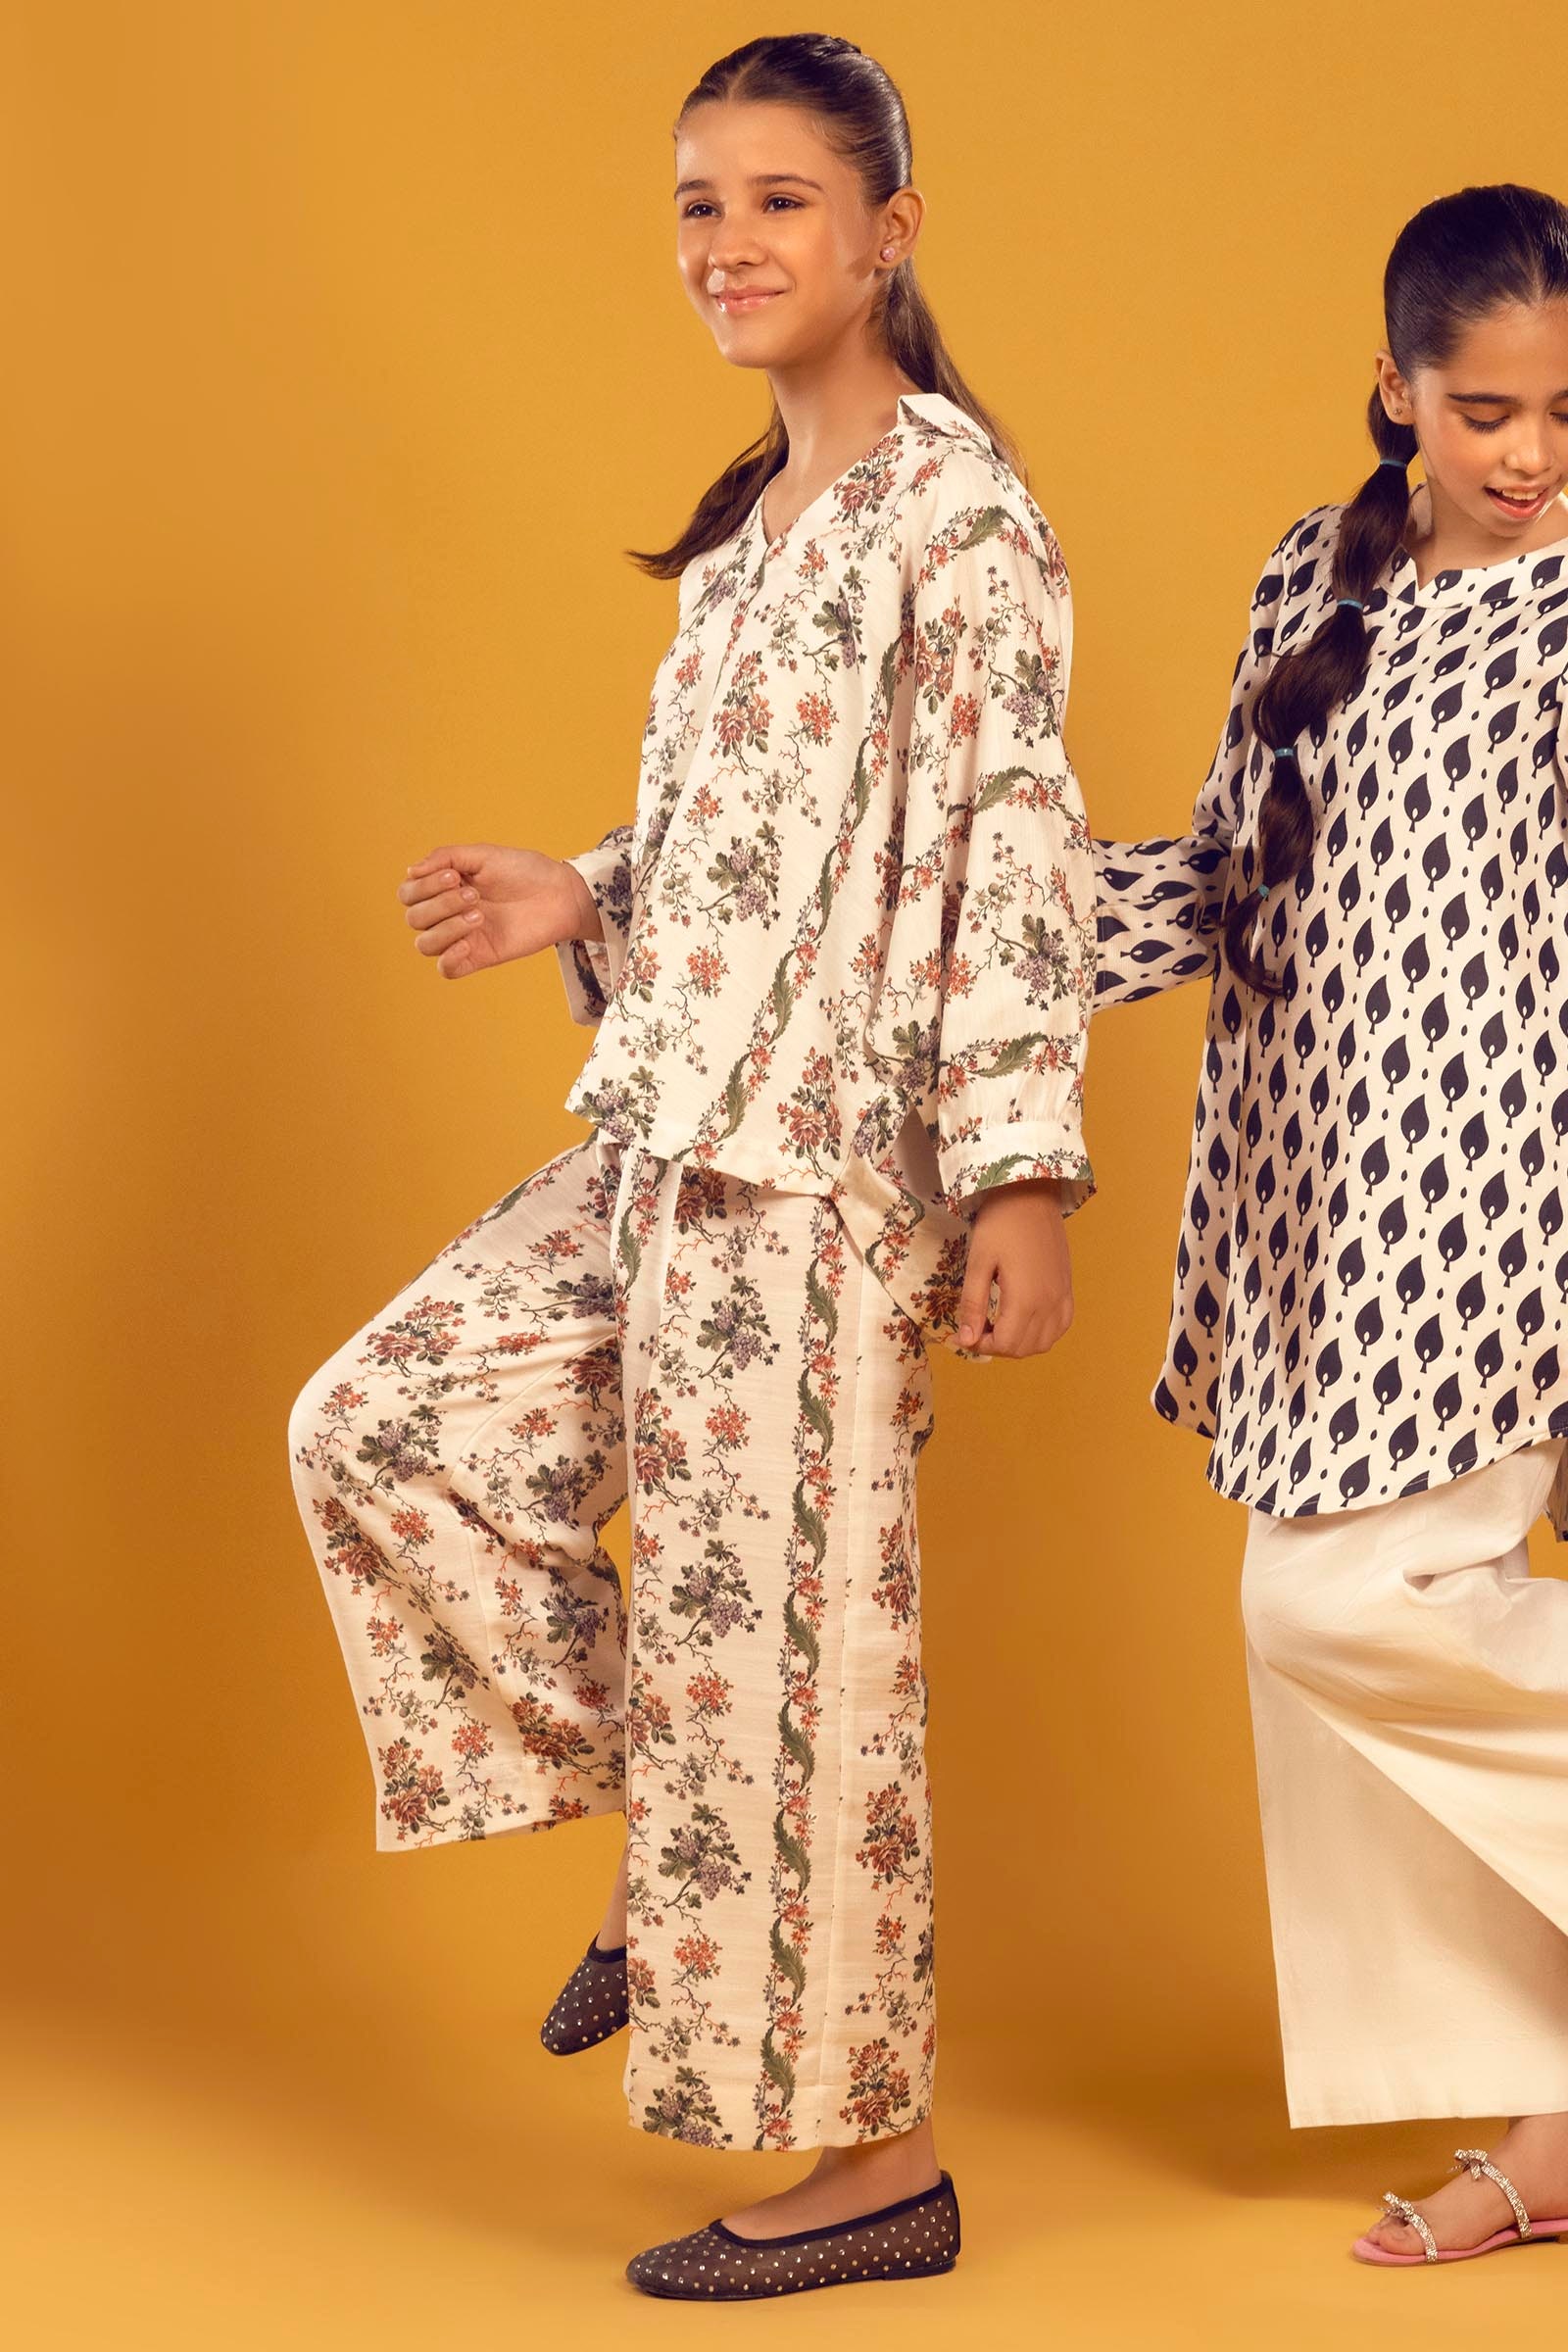
white multi print pajamas